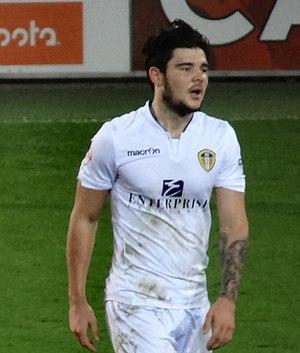
Alex Mowatt, né le 13 février 1995 à Doncaster, est un footballeur anglais qui évolue au poste de milieu de terrain à Barnsley FC.